Peter Boizot

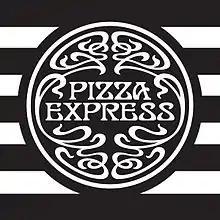
PizzaExpress logo

Boizot founded PizzaExpress in 1965, after having worked in Europe for ten years and noticing that he was unable to eat an authentic pizza slice in London.